Quoyness chambered cairn

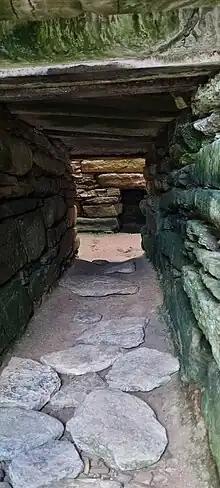
Quoyness chambered cairn entrance

The tomb is lacking its original roof. The main chamber is rectangular in shape, and is approximately . Six small cells open off the main chamber and are corbelled. The walls that are still standing reach almost in height. At the cairn's south end, three lintel slabs, perhaps not original to the cairn, form a roof. A small trench runs across the clay floor of the burial chamber from the entrance opening to the north wall. The monument been updated with a modern roof and is open to the public.